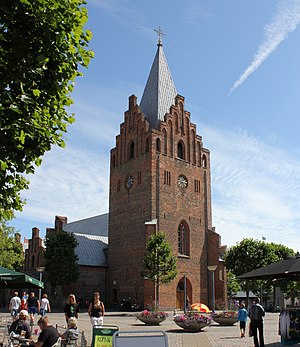
Grenaa Kirke
Grenaa Kirke
Grenaa Kirke eller Sankt Gertruds kirke, ligger i Grenaa centrum. Kirken er bygget ca. 1300, men kirkens indre i 1649 ødelagt ved en brand. Genopbygningen i 1650'erne blev til et hvælvet kirkerum .Den er bygget af munkesten og granitkvadre. En ombygning i 1870'erne har givet kirken dens karakteristiske spir med kamtakker.
Grenaa Kirke eller Sankt Gertruds kirke ligger på Torvet i Grenaa i Norddjurs Kommune i Region Midtjylland.